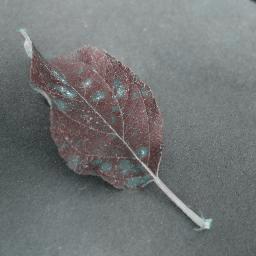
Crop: apple
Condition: cedar_rust